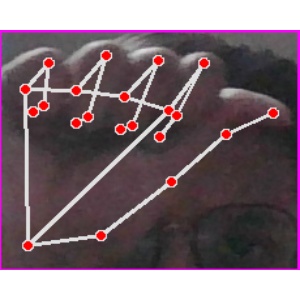
अक्षर: छ